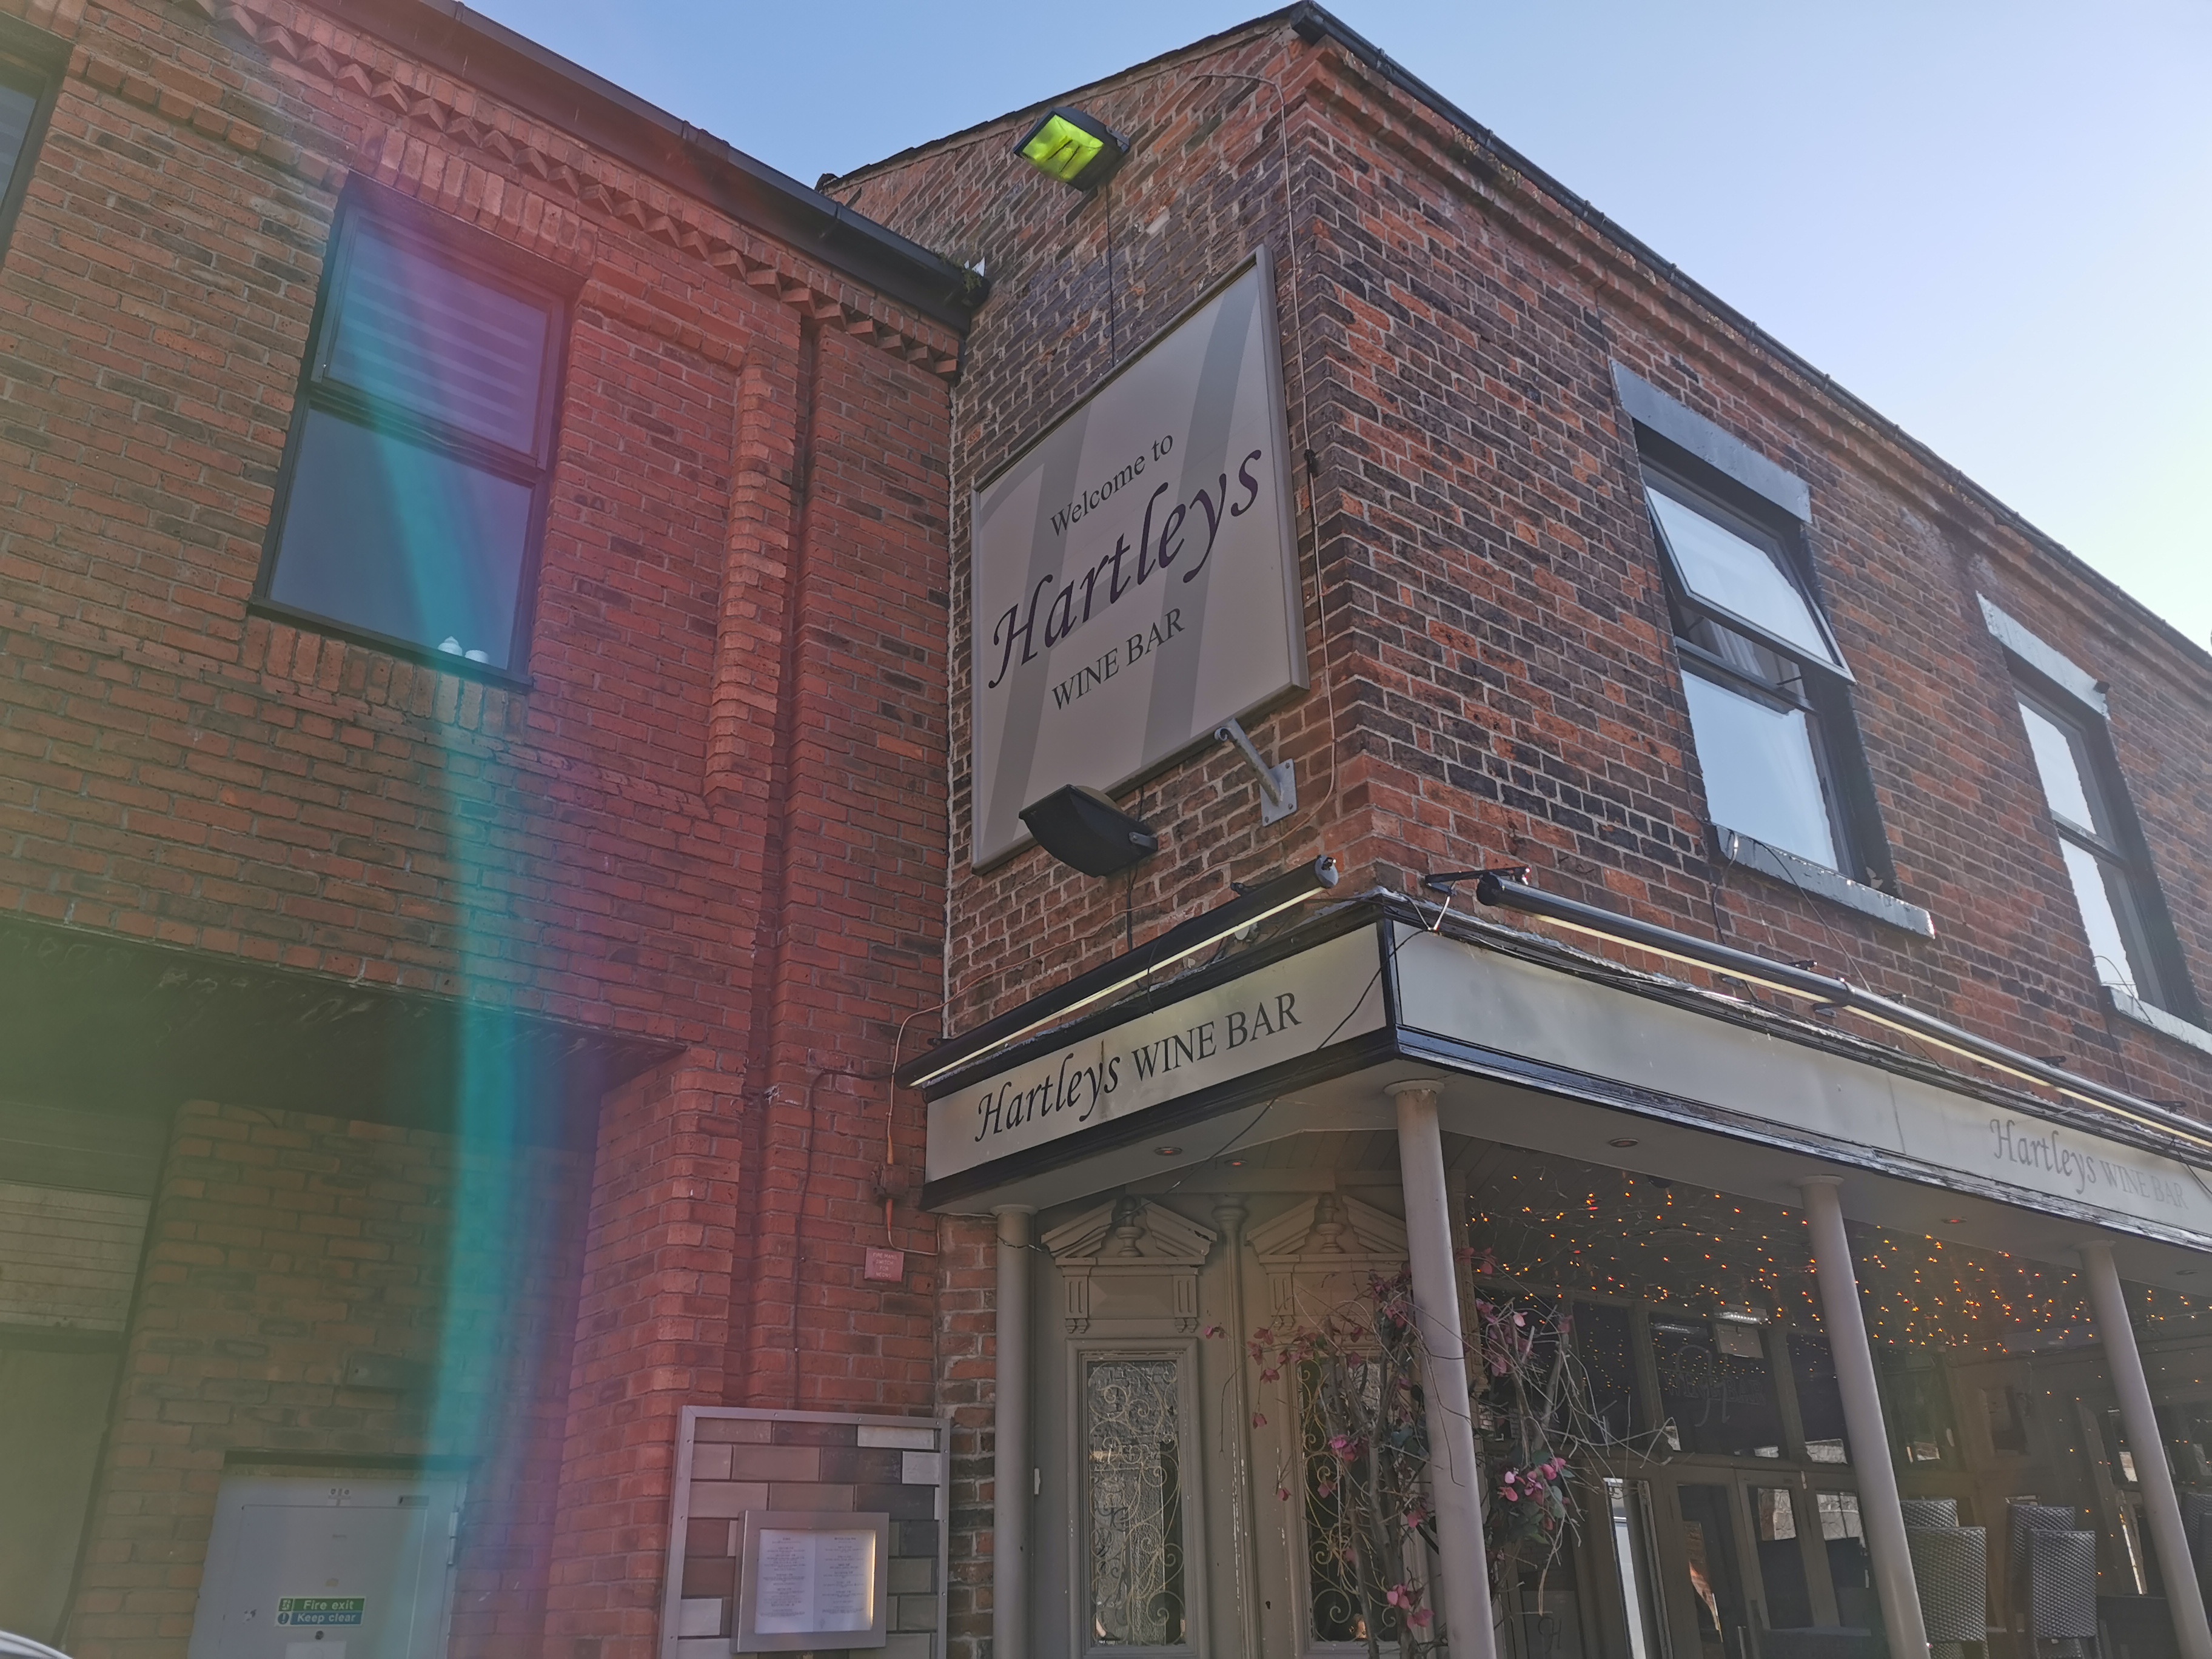
bar, exposure, architecture, building, brick, brickwork, wall, facade, urban area, commercial building, neighbourhood, real estate, house, city, mural